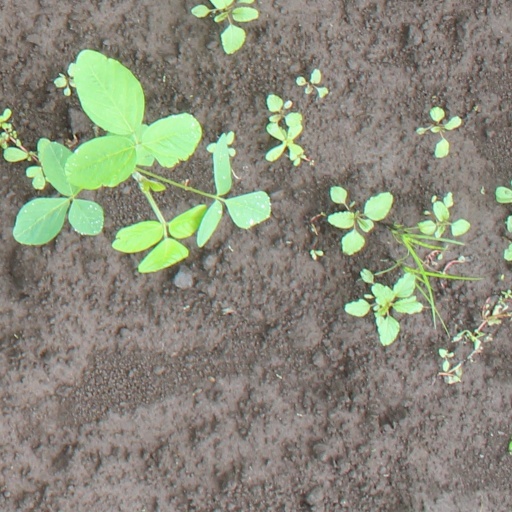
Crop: soybean